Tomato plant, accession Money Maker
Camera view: vertical (180 deg); turntable rotation: 300 degrees
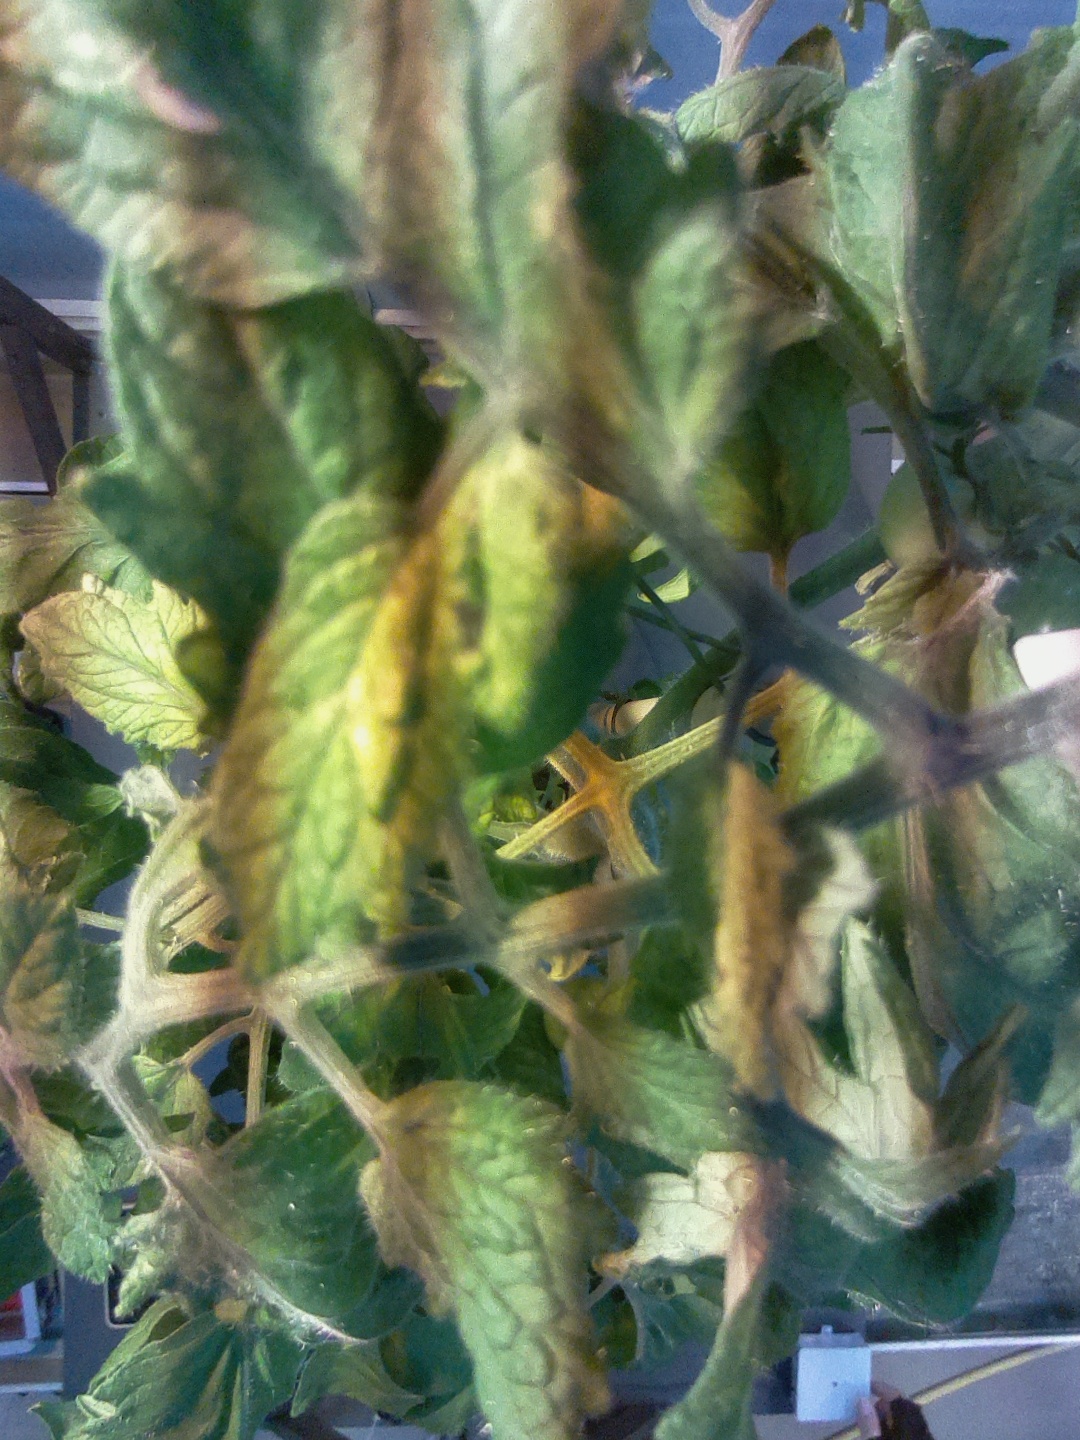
BBCH growth stage 76: 60%-70% of final fruit size